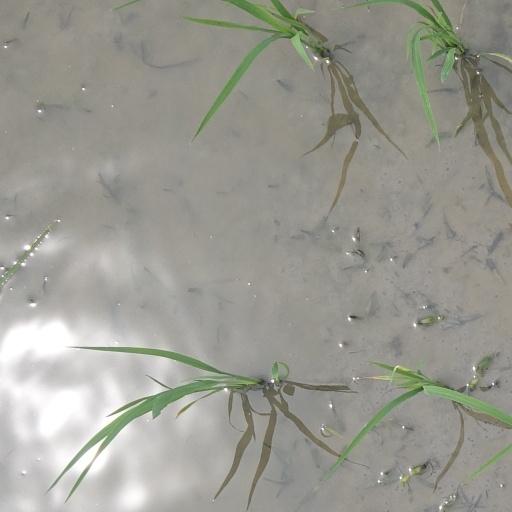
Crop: rice